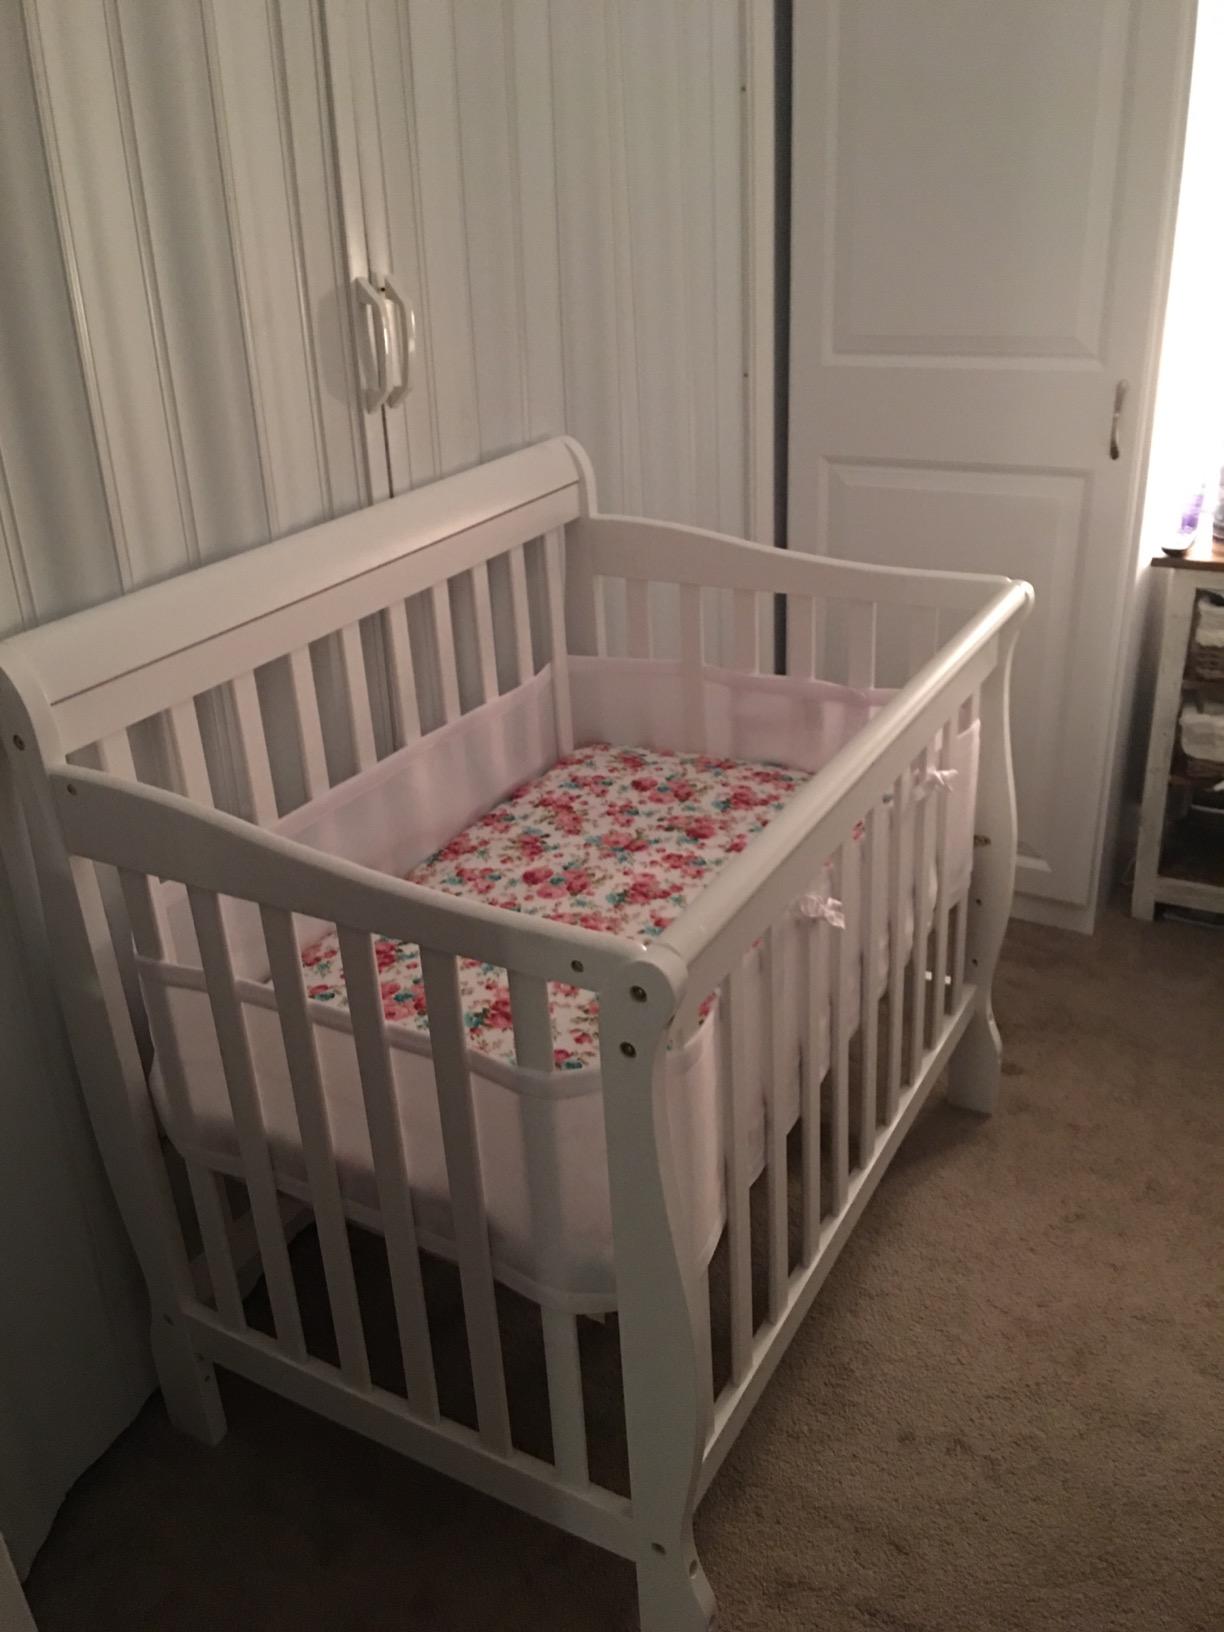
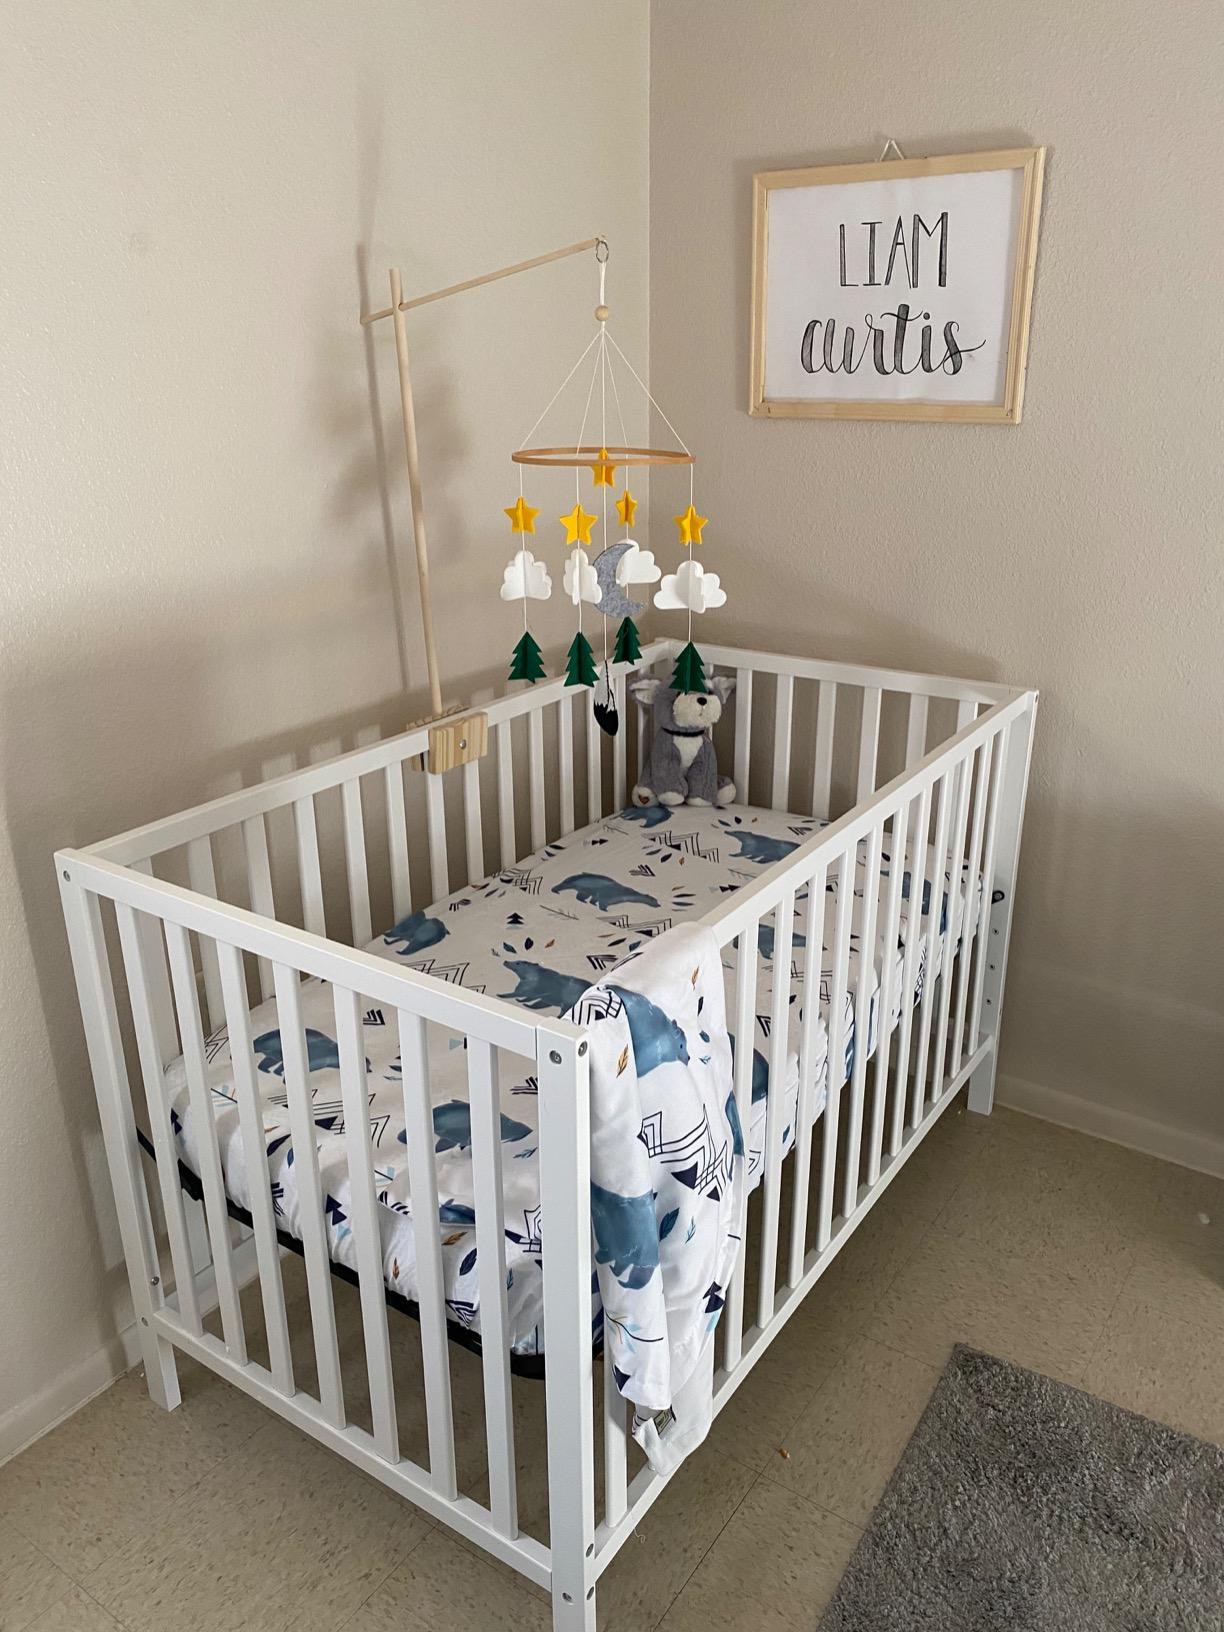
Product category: products_crib
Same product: no